Agriculture in Russia

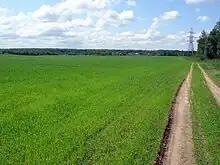
Young wheat just coming up in June in a field near Nizhny Novgorod

As the household plots gained more land in the process of reform, their share in Russia's agricultural production increased from 26% of aggregate value in 1990 to 53% in 2005. According to a survey conducted in three Russian villages, the increase in land holdings and farm production tripled the nominal family income from 512 rubles per month in 1997 to 1,525 rubles per month in 1999 (this includes both cash income and the value of food that the family consumed from its household plot). The change in family income outstripped inflation, increasing by 18% in real terms (the Consumer Price Index grew by 252% between 1997 and 1999). This real growth in family income reduced the percentage of rural households living in poverty from 29% in 1997 to 17% in 1999.